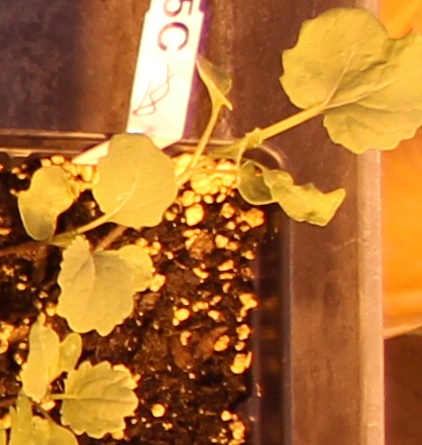
Label: Canola